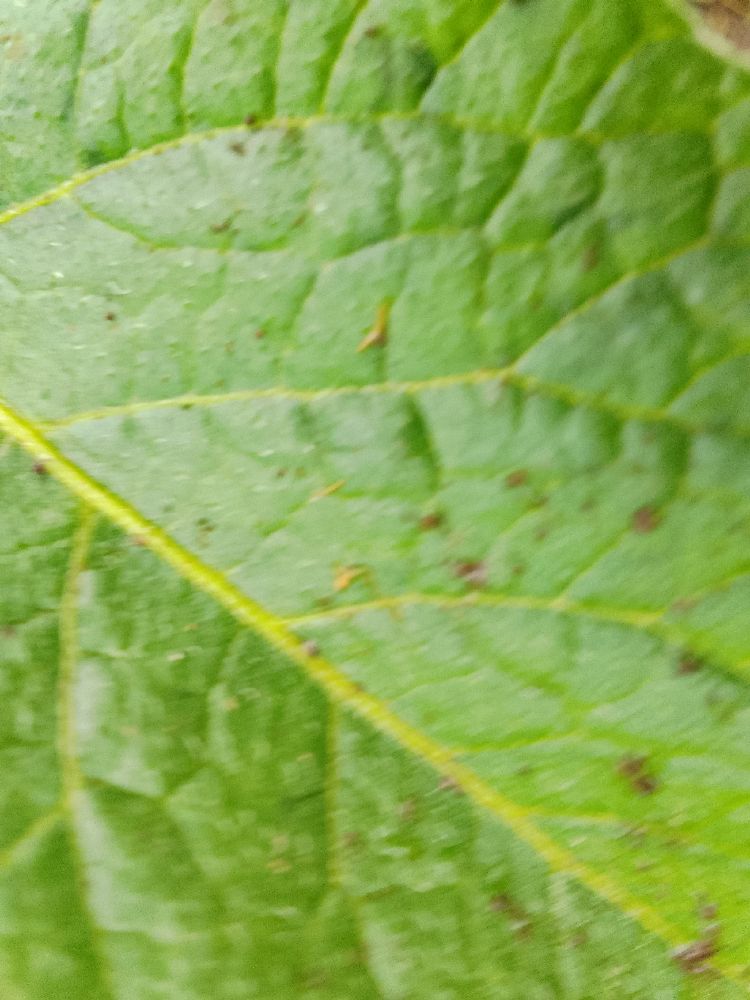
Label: Healthy